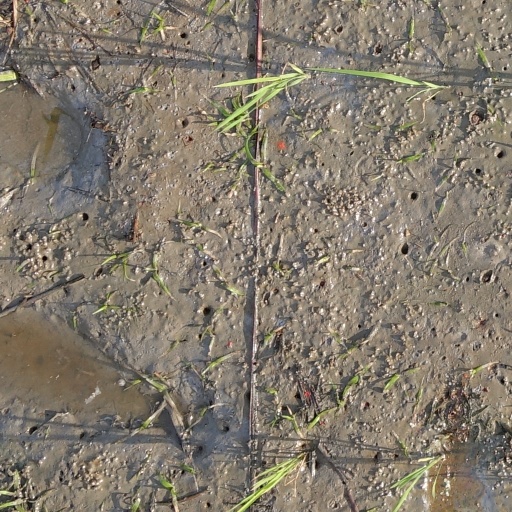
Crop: rice